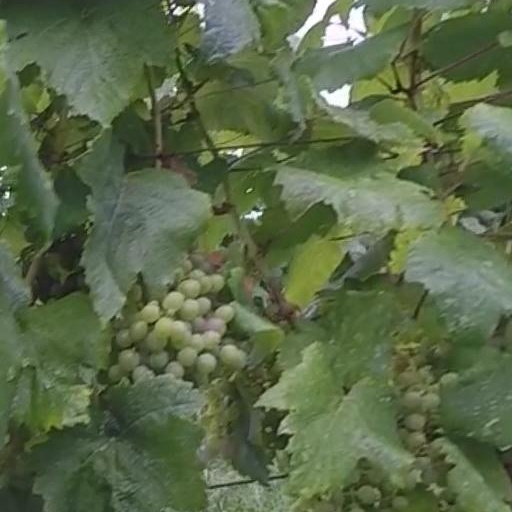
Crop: grape